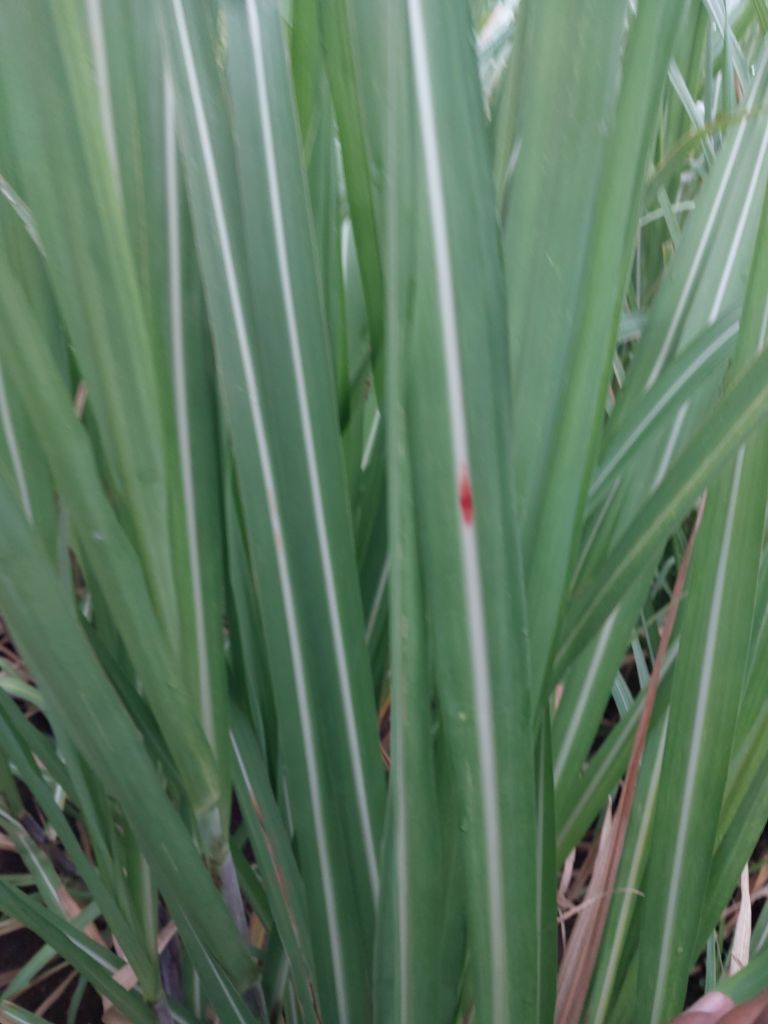
Label: Brown Spot